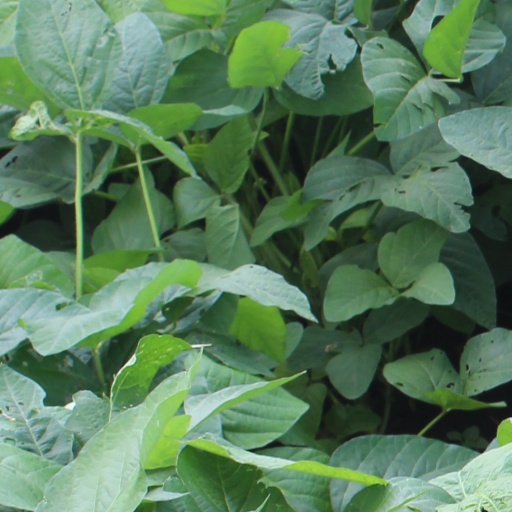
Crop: soybean